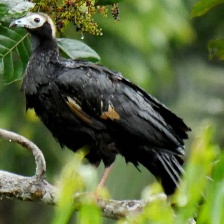
Species: BLUE THROATED PIPING GUAN
Scientific name: PIPILE CUMANENSIS